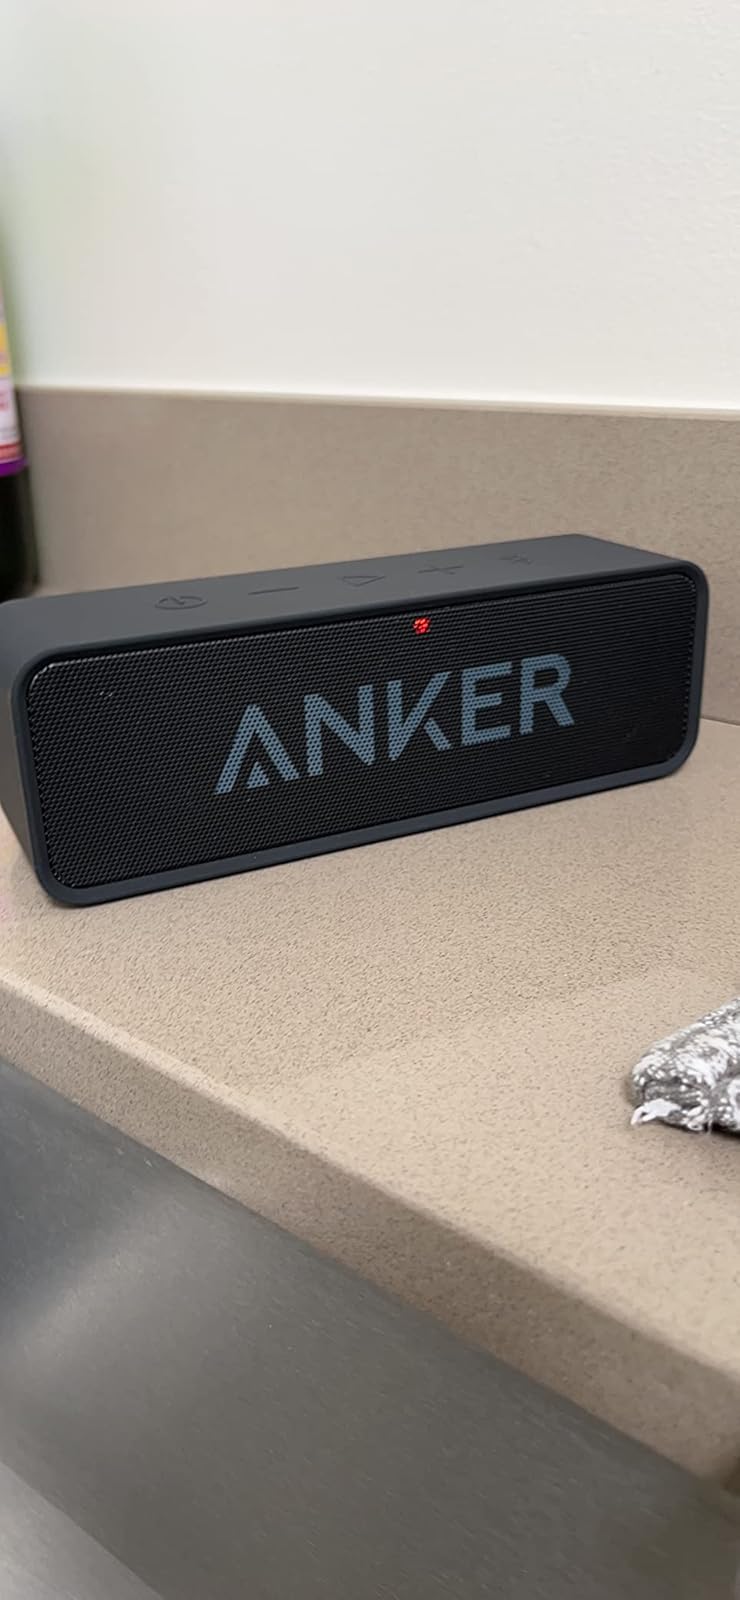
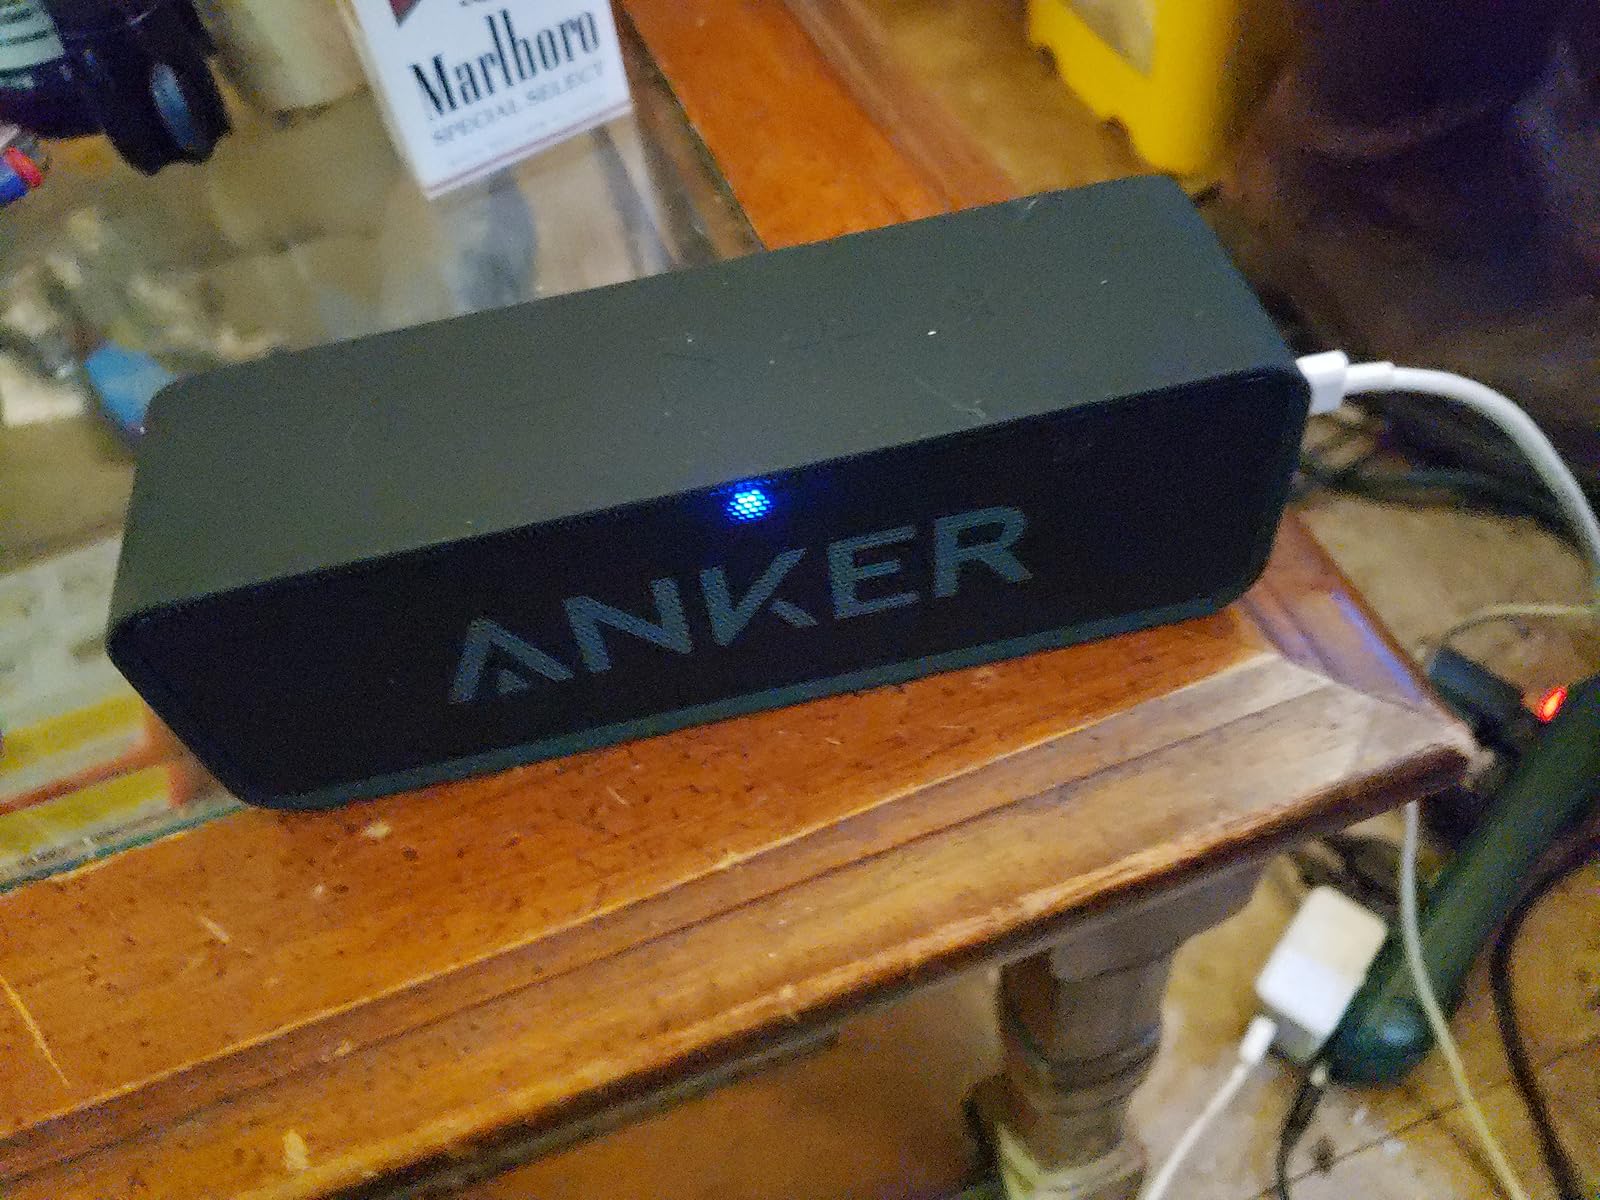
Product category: speaker
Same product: yes